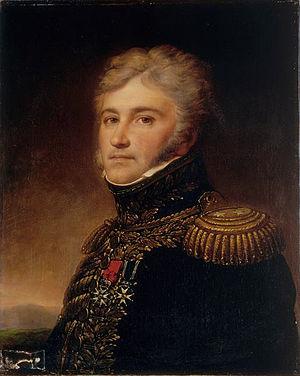
Portrait du général Louis Lepic (1765-1827), baron d'Empire, héros de batailles révolutionnaires et napoléoniennes
La rue Lepic est une voie située dans le quartier des Grandes-Carrières du 18ᵉ arrondissement de Paris. C'est l'une des rues les plus renommées de la butte Montmartre, représentée par de nombreux peintres, notamment Maurice Utrillo.
Les grenadiers à cheval de la Garde impériale sont un régiment de cavalerie lourde de la Garde impériale française, en service sous le Premier Empire. Ayant déjà fait partie de la Garde du Directoire et de la Garde consulaire, les grenadiers à cheval deviennent le plus ancien régiment de cavalerie de la Garde impériale lorsque celle-ci est créée en 1804. Leur effectif théorique maximal est alors de plus de 1 100 officiers et hommes de troupe, commandés par un général de division ou par un général de brigade expérimenté.
Louis Lepic, 1er comte Lepic et de l’Empire, né à Montpellier le 20 septembre 1765 et mort dans sa maison, dite château Lepic, à Andrésy, le 7 janvier 1827, est un général français de la Révolution et de l’Empire.